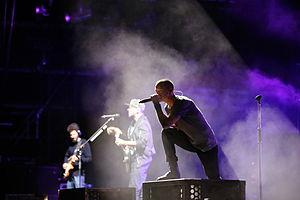
Linkin Park est un groupe de rock/metal américain, originaire d'Agoura Hills, en Californie. Il est formé en 1996, et actuellement mené par Mike Shinoda, Brad Delson, Dave Farrell, Rob Bourdon et Joe Hahn.